Microlift glider

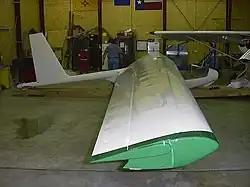
The Arndt Magic Dragon microlift glider at Harris Hill, N.Y. The Magic Dragon is a development of the Carbon Dragon design.

A microlift glider is a recreational glider that is able to exploit microlift, which is lift weaker than a conventional glider would require to stay airborne.